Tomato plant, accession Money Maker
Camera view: bottom (45 deg); turntable rotation: 330 degrees
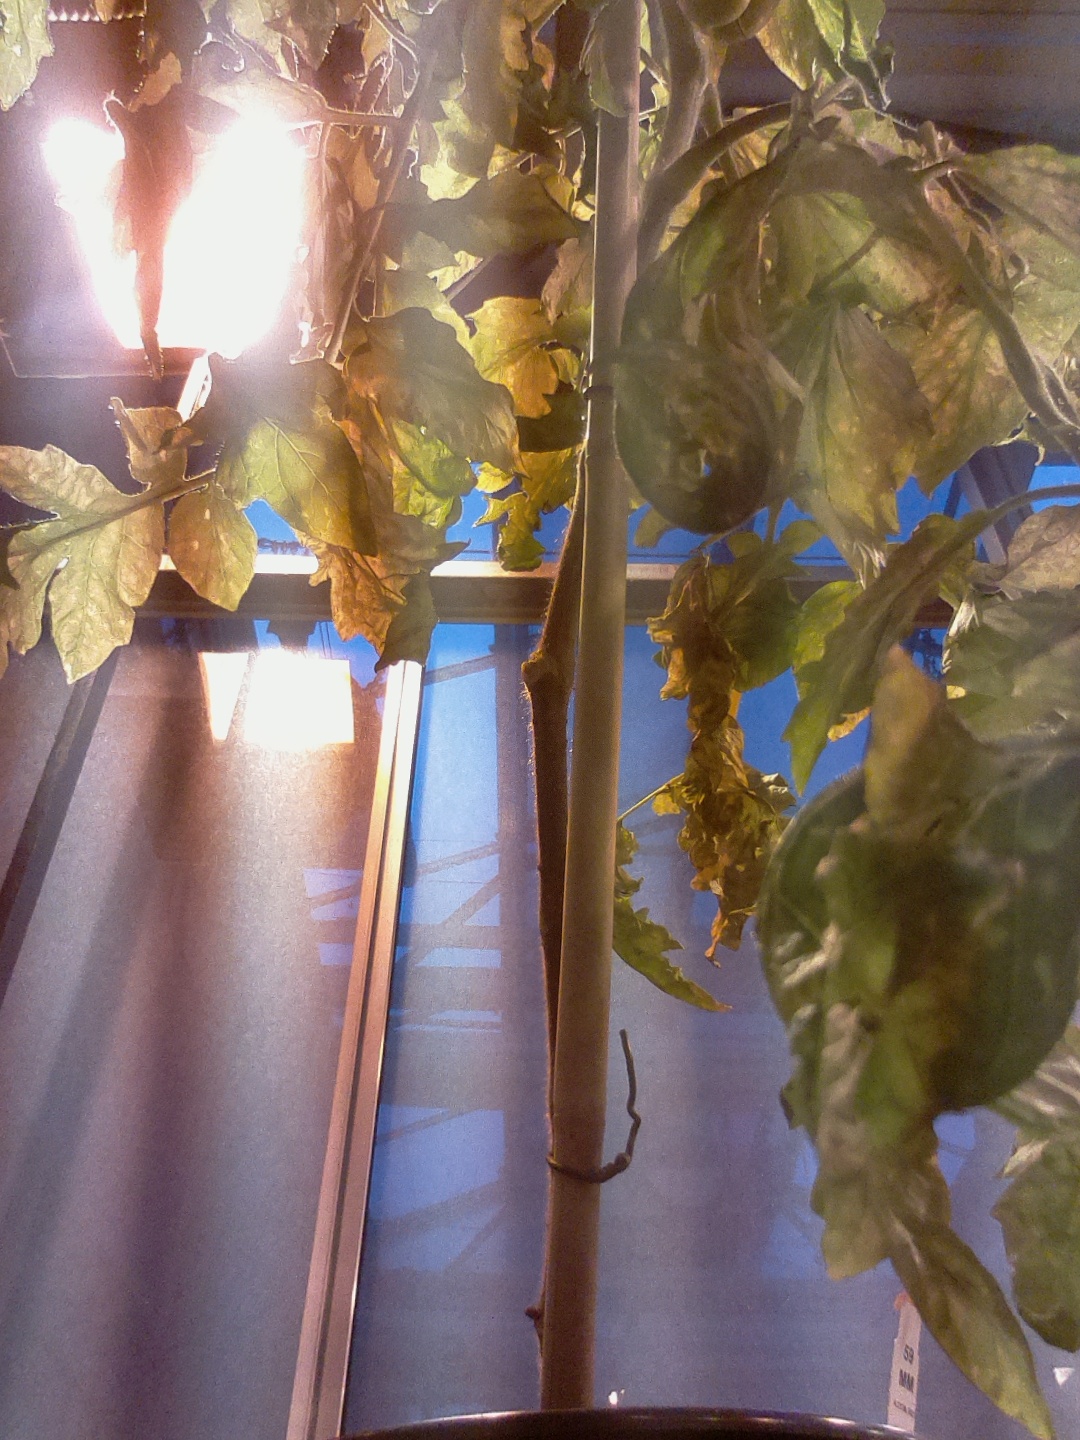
BBCH growth stage 76: 60%-70% of final fruit size